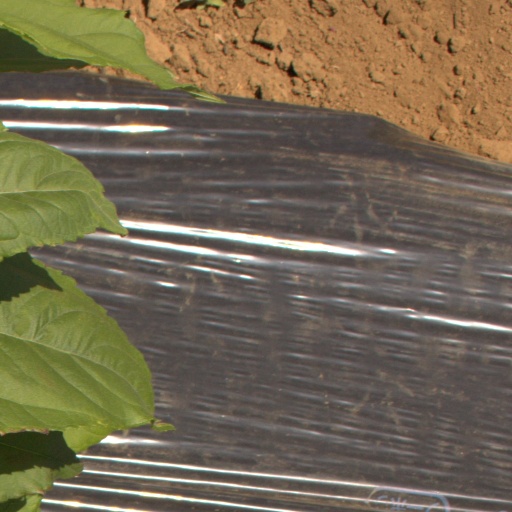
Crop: Jerusalem artichoke